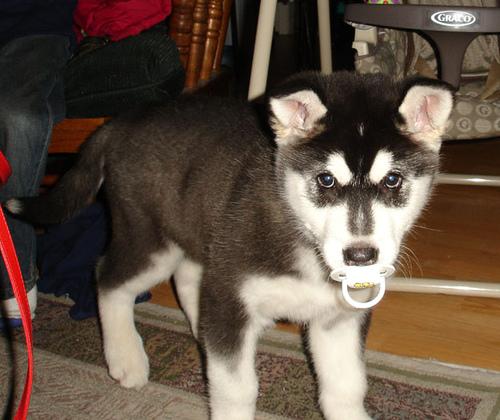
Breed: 1324-n000004-malamute